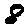
Label: 8